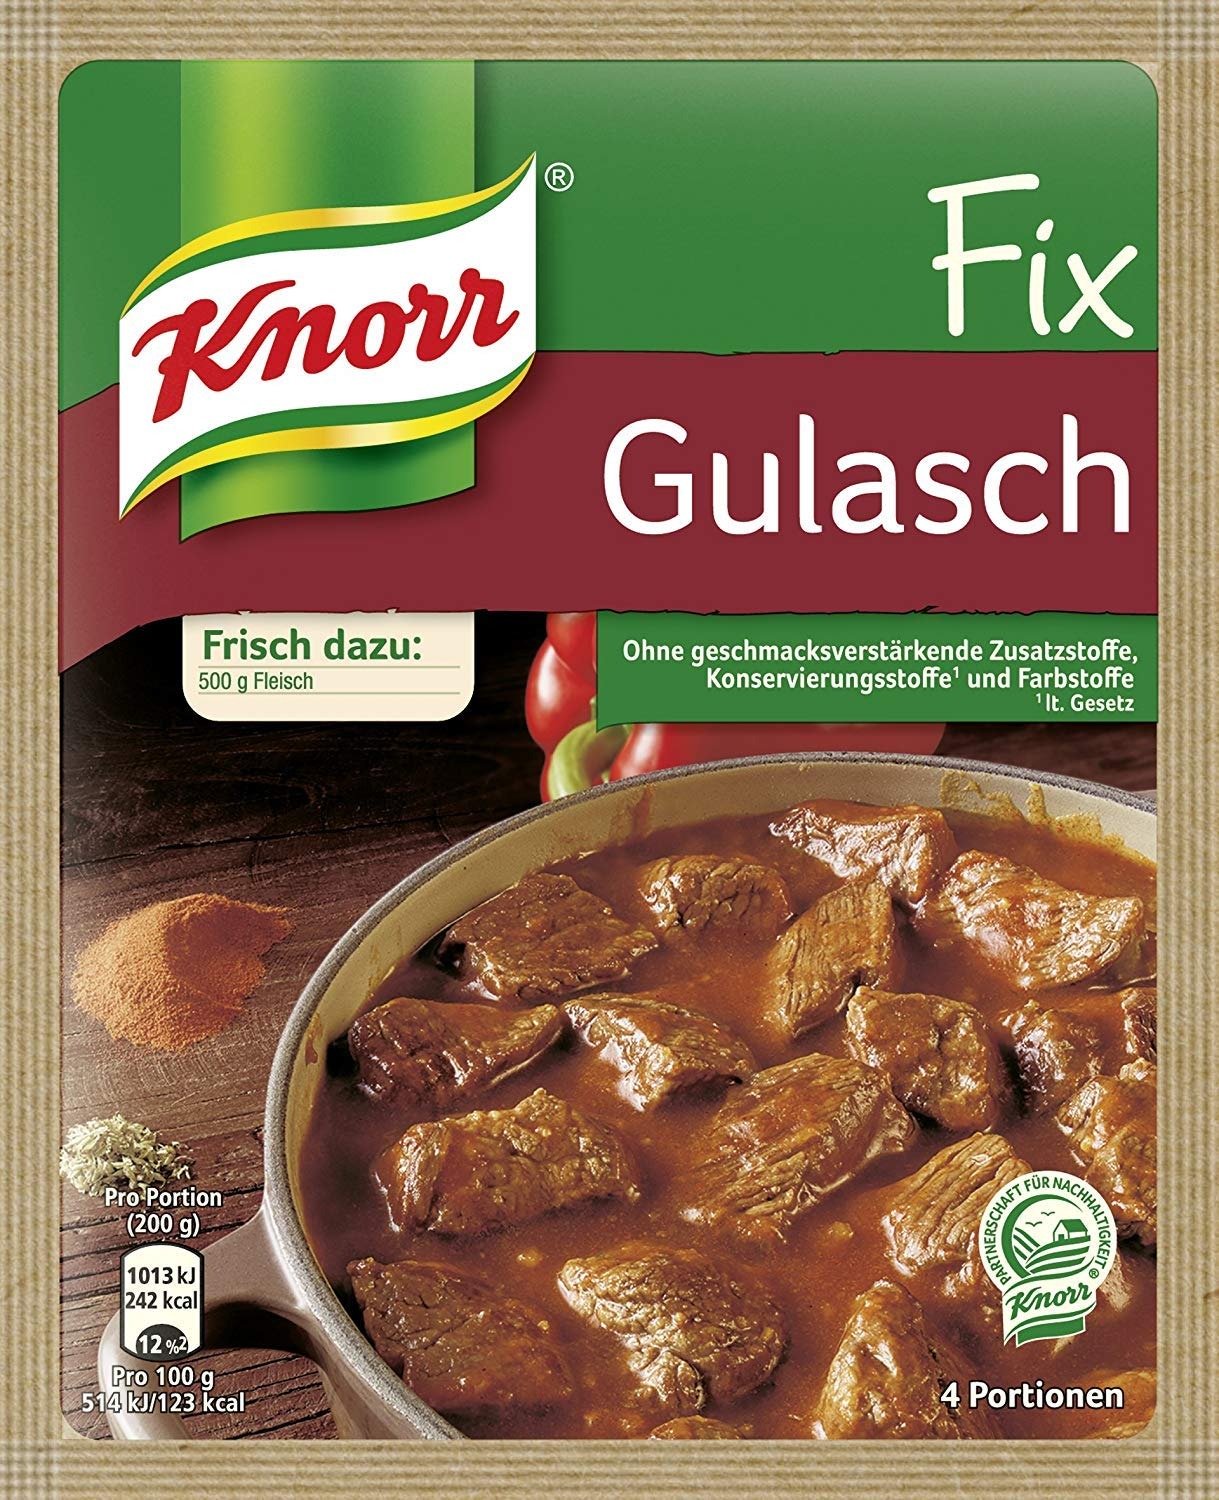
Item Name: Knorr Fix goulash (Gulasch) (Pack of 4)
Bullet Point 1: Original made in Germany product .
Bullet Point 2: Value pack of 4 pcs
Bullet Point 3: Easy to prepare .
Product Description: Now you can savor the great Gulasch you enjoyed while in Germany. Simply brown 2 cups of diced beef. Then add 2 cups of water and 1 package of Knorr Fix für Gulasch. Your stove top cooking time is approximately 1 to 1 1/2 hours in a lidded pot. Guten Appetit!
Value: 7.19
Unit: Ounce

Price: 13.885